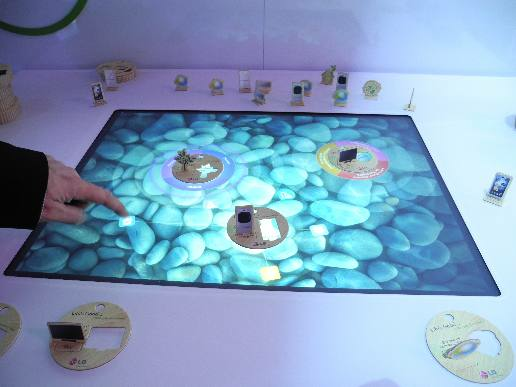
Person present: Yes